Johan Sverkersson

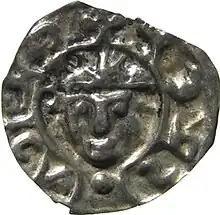
Coin issued by Johan Sverkersson

Johan Sverkersson ( – 10 March 1222), also known as John I, was King of Sweden from 1216 until his death in 1222. He was the last king from the House of Sverker, leaving no heirs. During his reign, an expedition was launched from Sweden against the Estonians, with disastrous results.